Post-traumatic stress disorder and substance use disorders

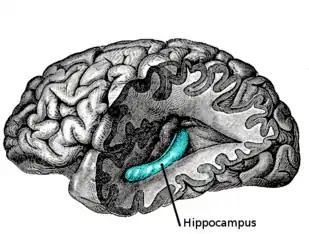

Hypothalamic pituitary adrenal axis and corticotropin-releasing hormone. The hypothalamic pituitary adrenal (HPA) axis is responsible for the activation of the hormonal stress response system within the human body. Corticotropin-releasing hormone (CRH) is activated by the HPA axis during times of stress. Heightened CRH levels have been shown during symptoms of PTSD (particularly for hyperarousal), drug seeking behavior, substance withdrawal, and drug relapse in humans. Research has conveyed that increased levels of CRH are also related to experiences of euphoria. As CRH levels are elevated in PTSD, this can personify feelings of euphoria experienced when an individual uses substances and increase addiction severity as a result of positive reinforcement from euphoric sensation. This can also affect the interplay between withdrawal symptoms and the increased experience of hyperarousal. As increased levels of CRH have been linked to both withdrawal and hyperarousal, those affected by both diagnoses of PTSD and SUD may subsequently continue to seek substances as a means to avoid these escalated aversive sensations. The described relationship has been used to evidence the self-medication hypothesis.